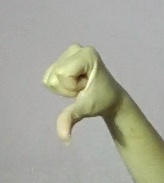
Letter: waw